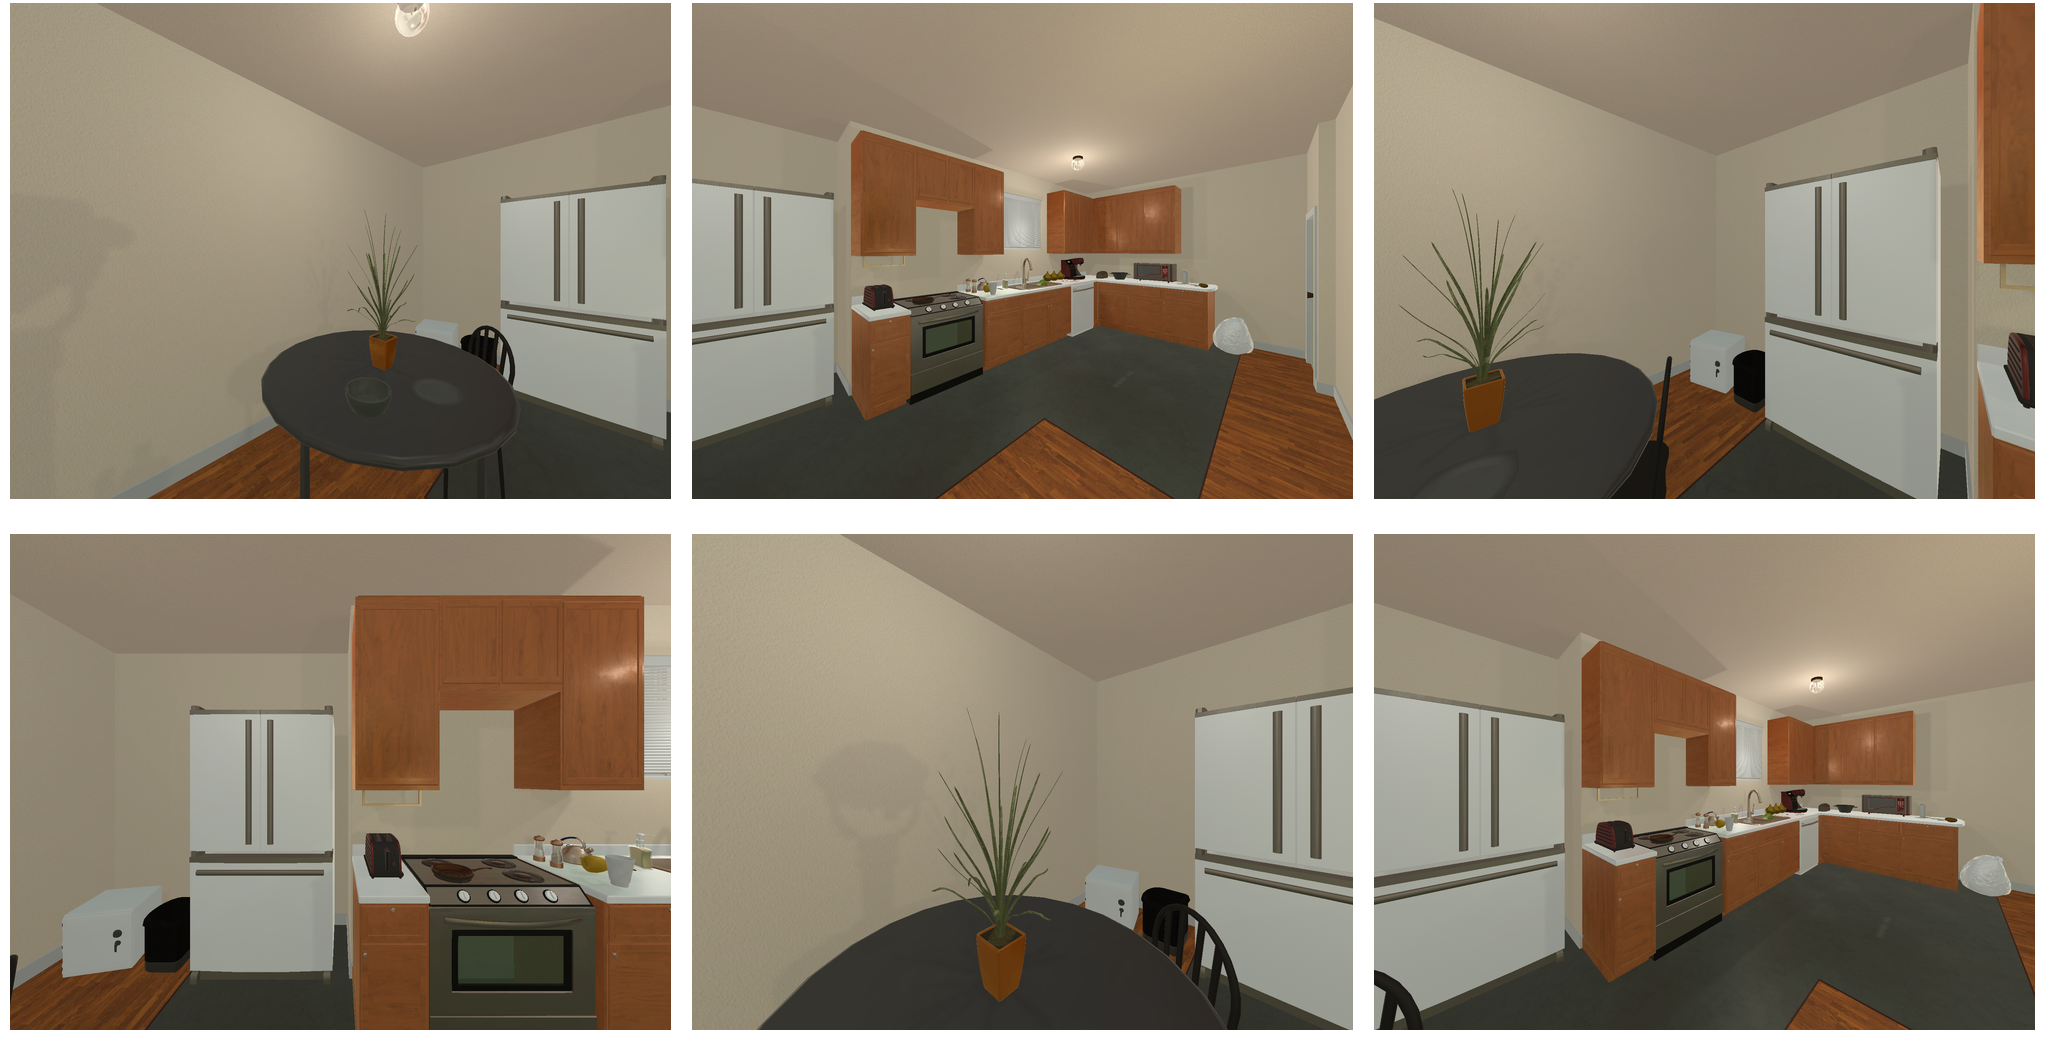Task instruction: Open the fridge.
Answer: {"task_instruction": "Open the fridge.", "nodes": ["handle1", "handle2", "handle3", "fridge"], "edges": [{"functional_relationship": "openorclose", "object1": "handle1", "object2": "fridge", "spatial_relations": ["close", "in_front_of"], "is_touching": true}, {"functional_relationship": "openorclose", "object1": "handle2", "object2": "fridge", "spatial_relations": ["close", "in_front_of"], "is_touching": true}, {"functional_relationship": "openorclose", "object1": "handle3", "object2": "fridge", "spatial_relations": ["close", "in_front_of"], "is_touching": true}], "action_type": "pull", "function_type": "open_close_control"}